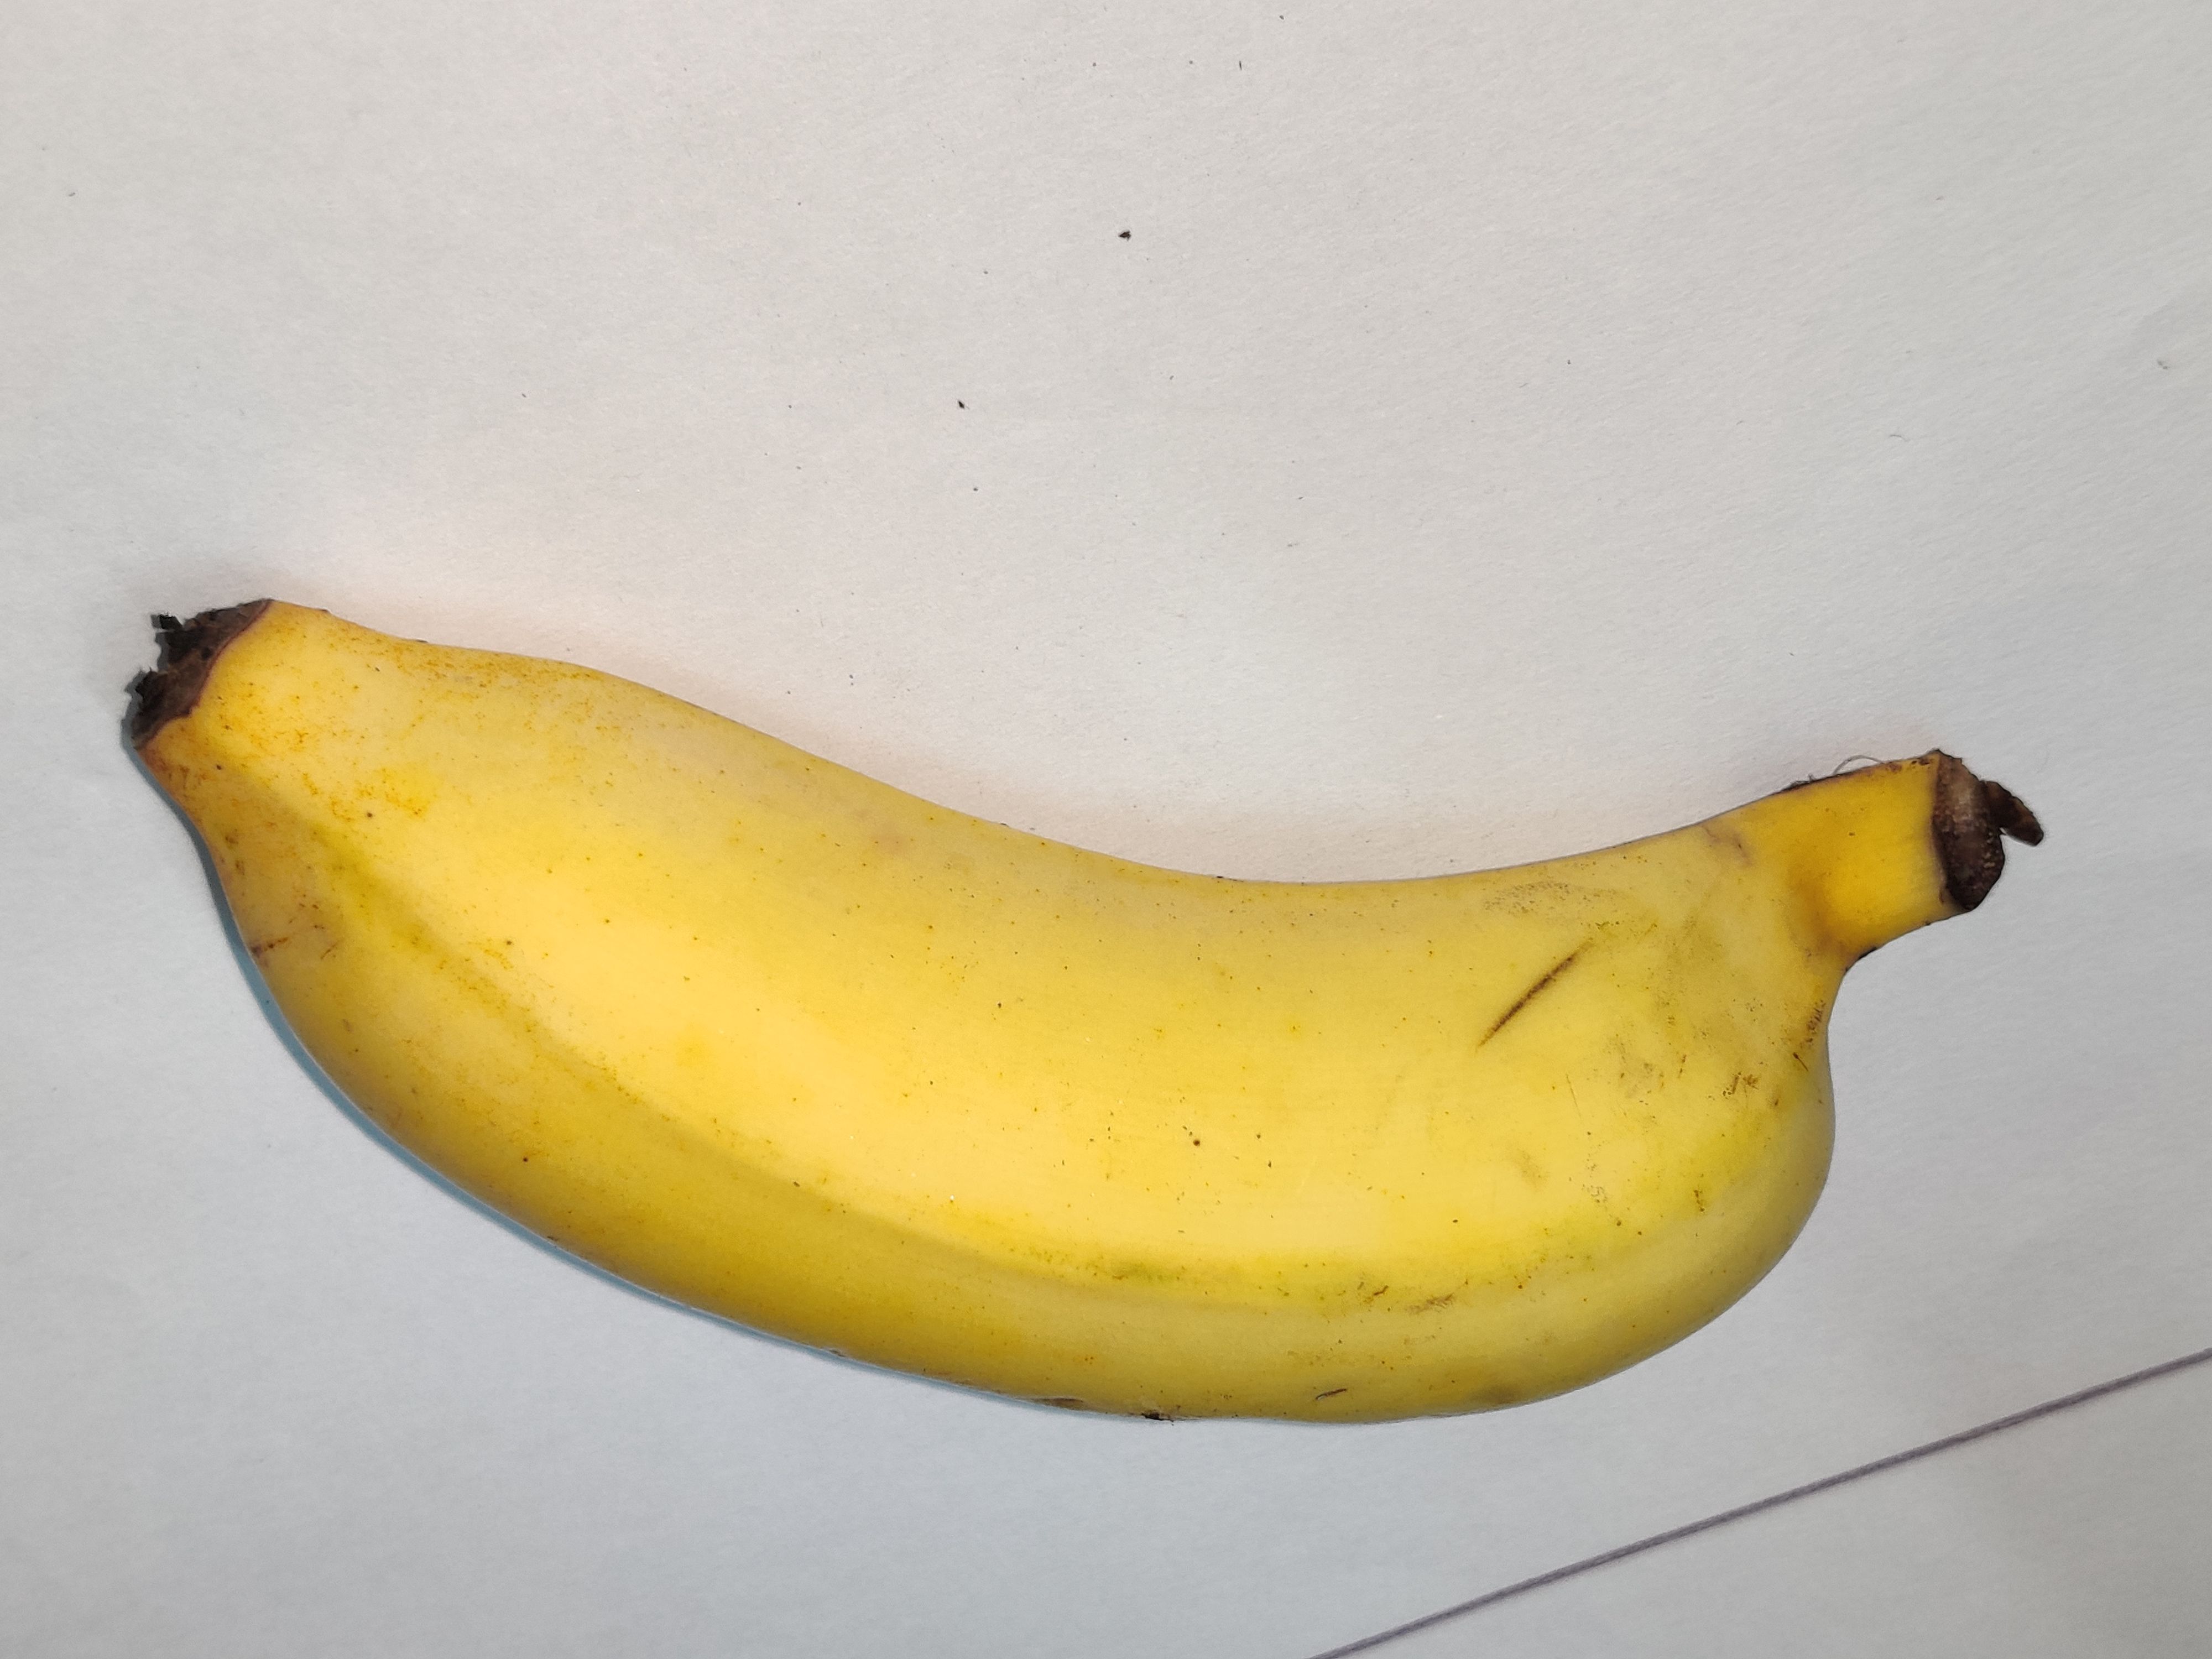
Fruit: banana
Grade: 1st-grade